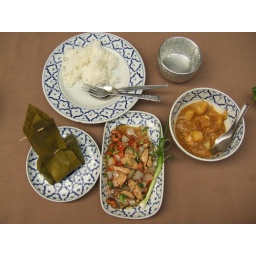
Yellow curry with chicken, chicken with cashew nuts, steamed fish in banana leaf and rice